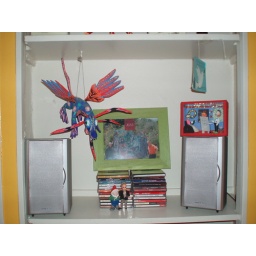
PARIS APT the living room art in the middle wall cabinet